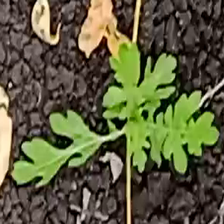
Weed species: Gajar_gavat_(Parthenium hysterophorus)